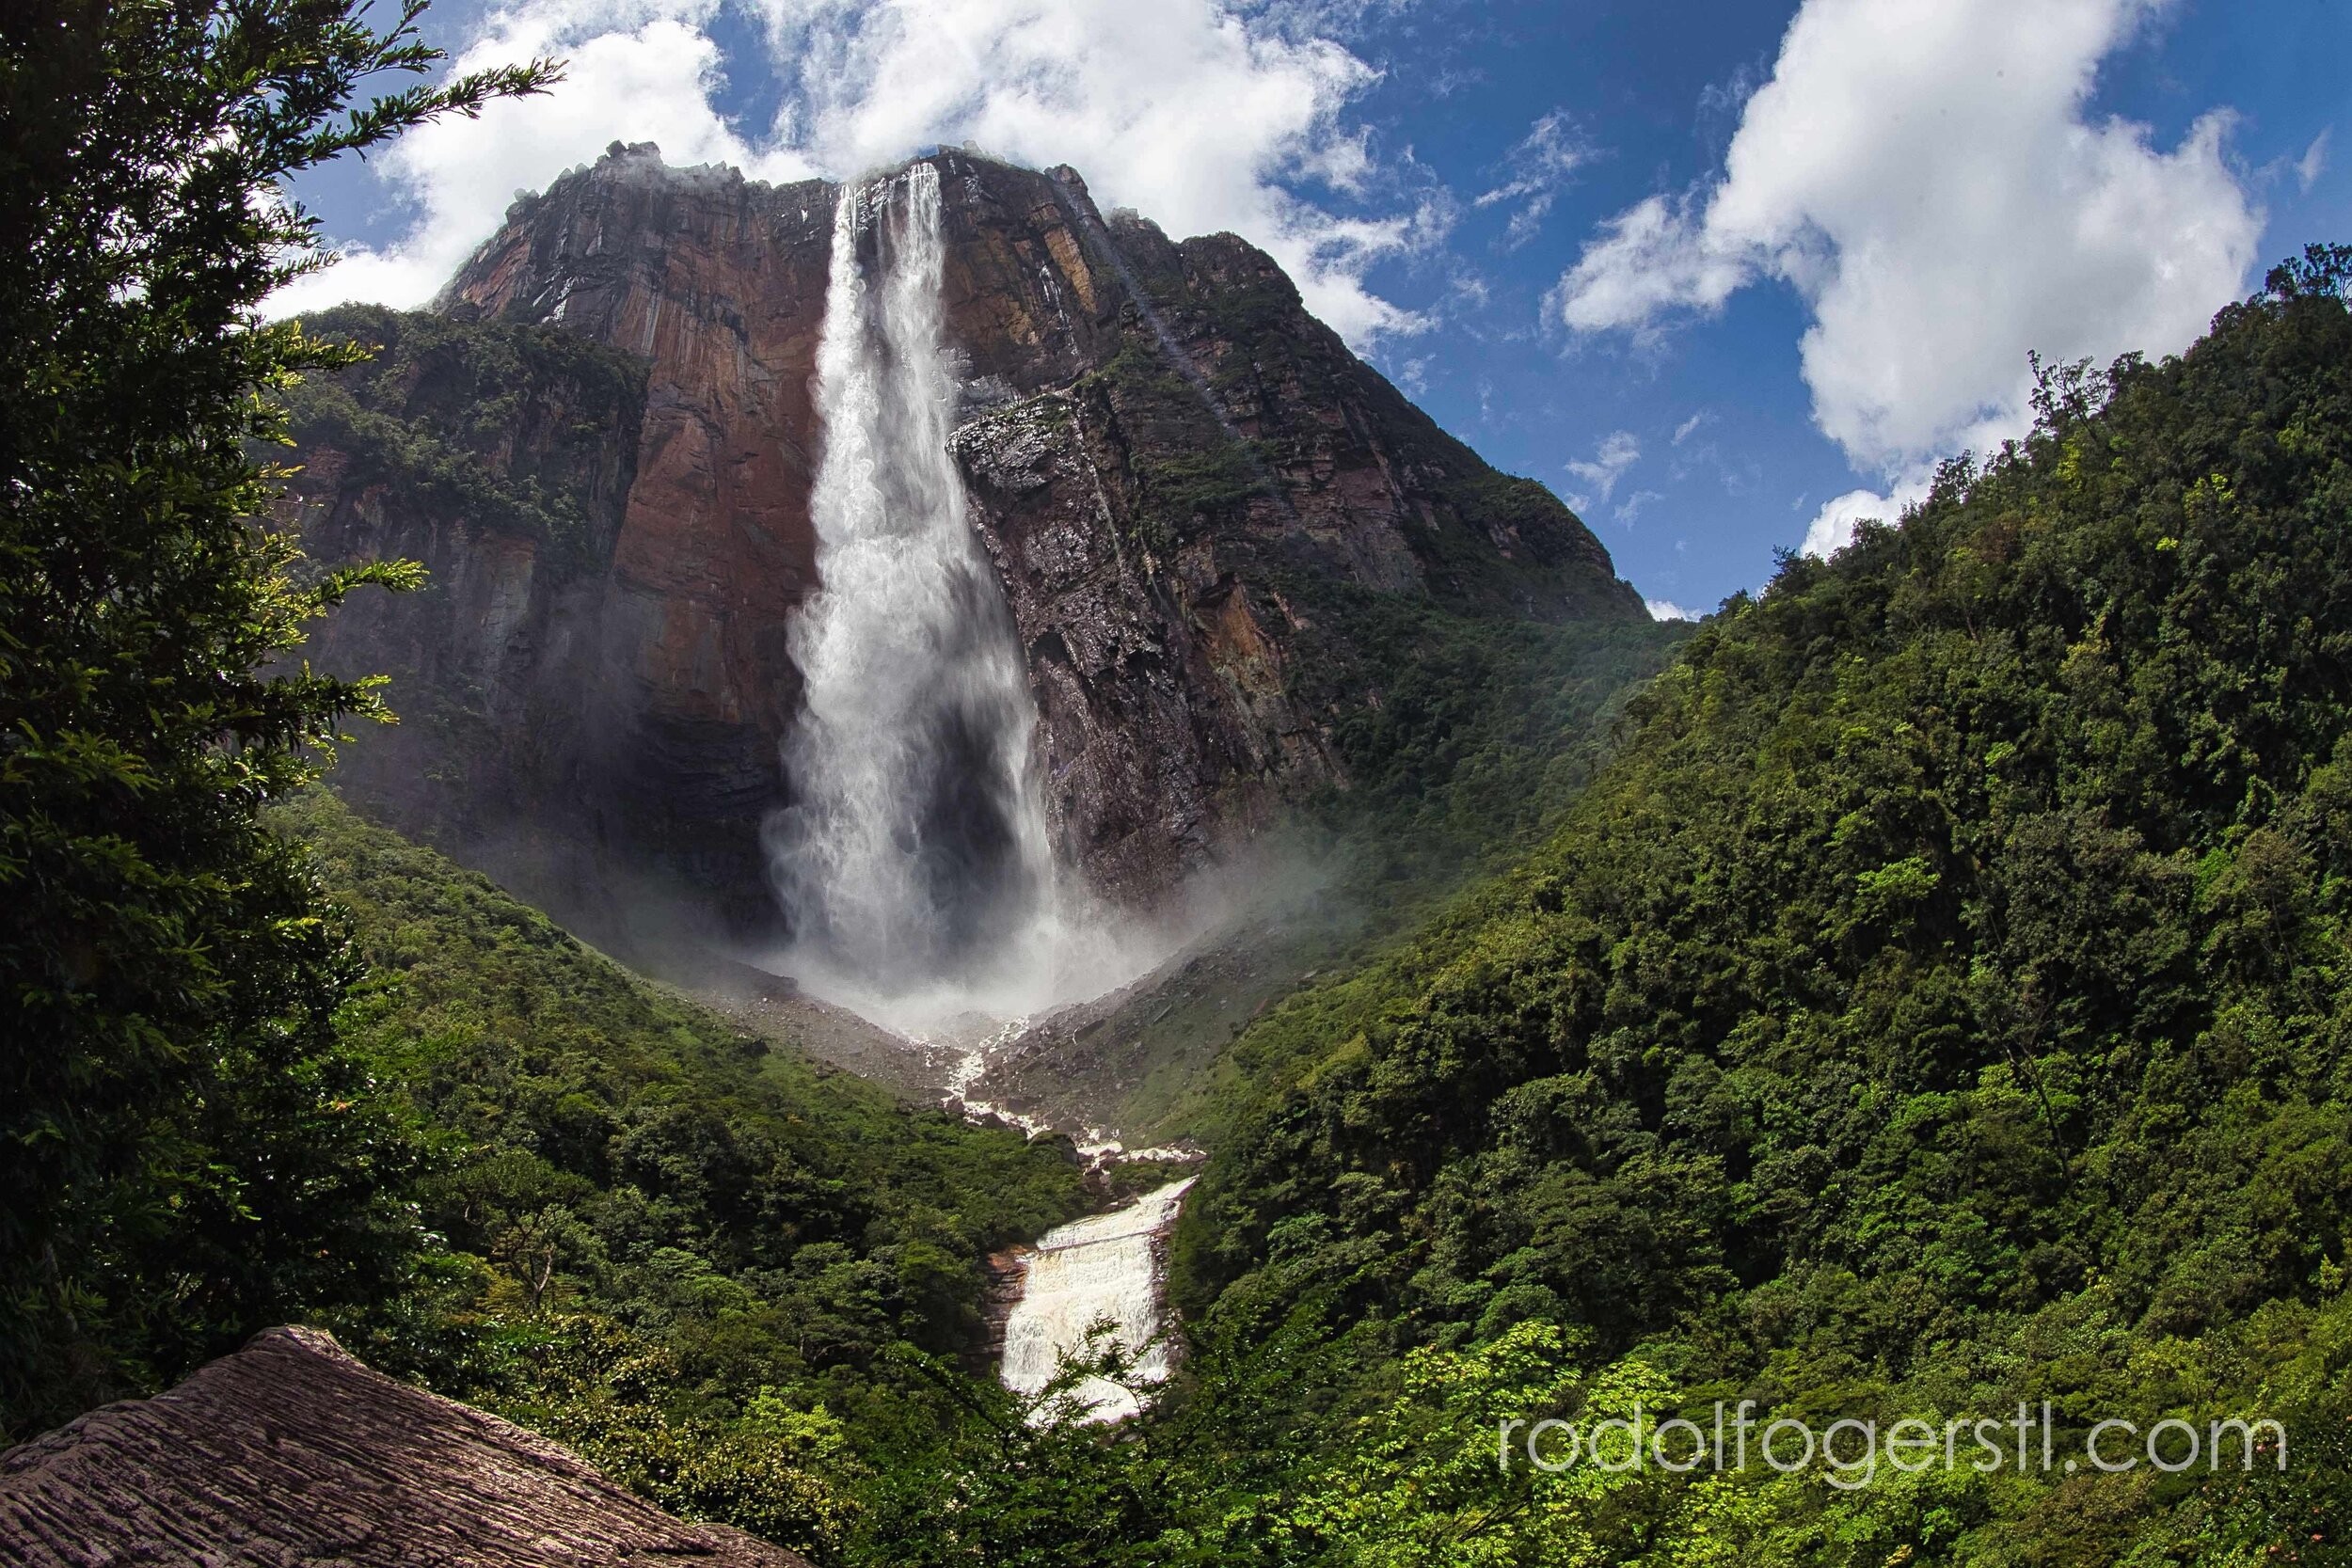
Landmark: Angel Falls